Hengdang

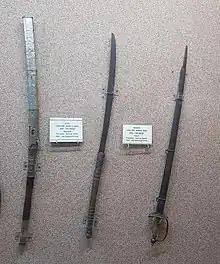
Hengdang of Ahom era

The Hengdang (Assamese: হেংদাং) is a single edged sword with a long handle used by the Ahoms in India. The handle and the scabbard were designed in gold, silver or wood according to the position of the person. It is similar in many ways to the Burmese or Thai Dha, or a samurai sword, the Katana. The hengdang was used as a special kind of sword which was used by high-ranking officials of the Ahom Kingdom like the Swargadeo (King), Premier, Prime Minister, Commander and Sub-Commander. It has ceremonial use today in the Ahom weddings.